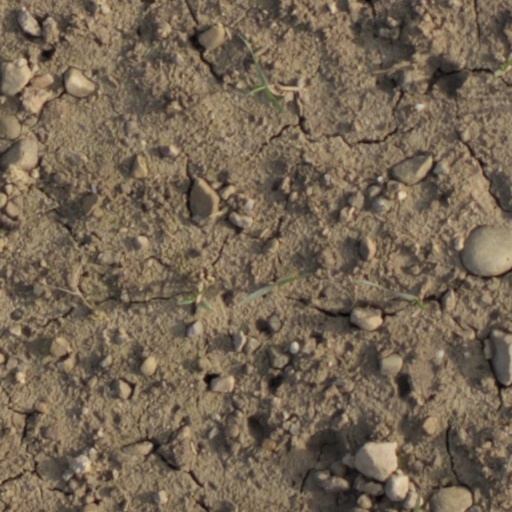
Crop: wheat